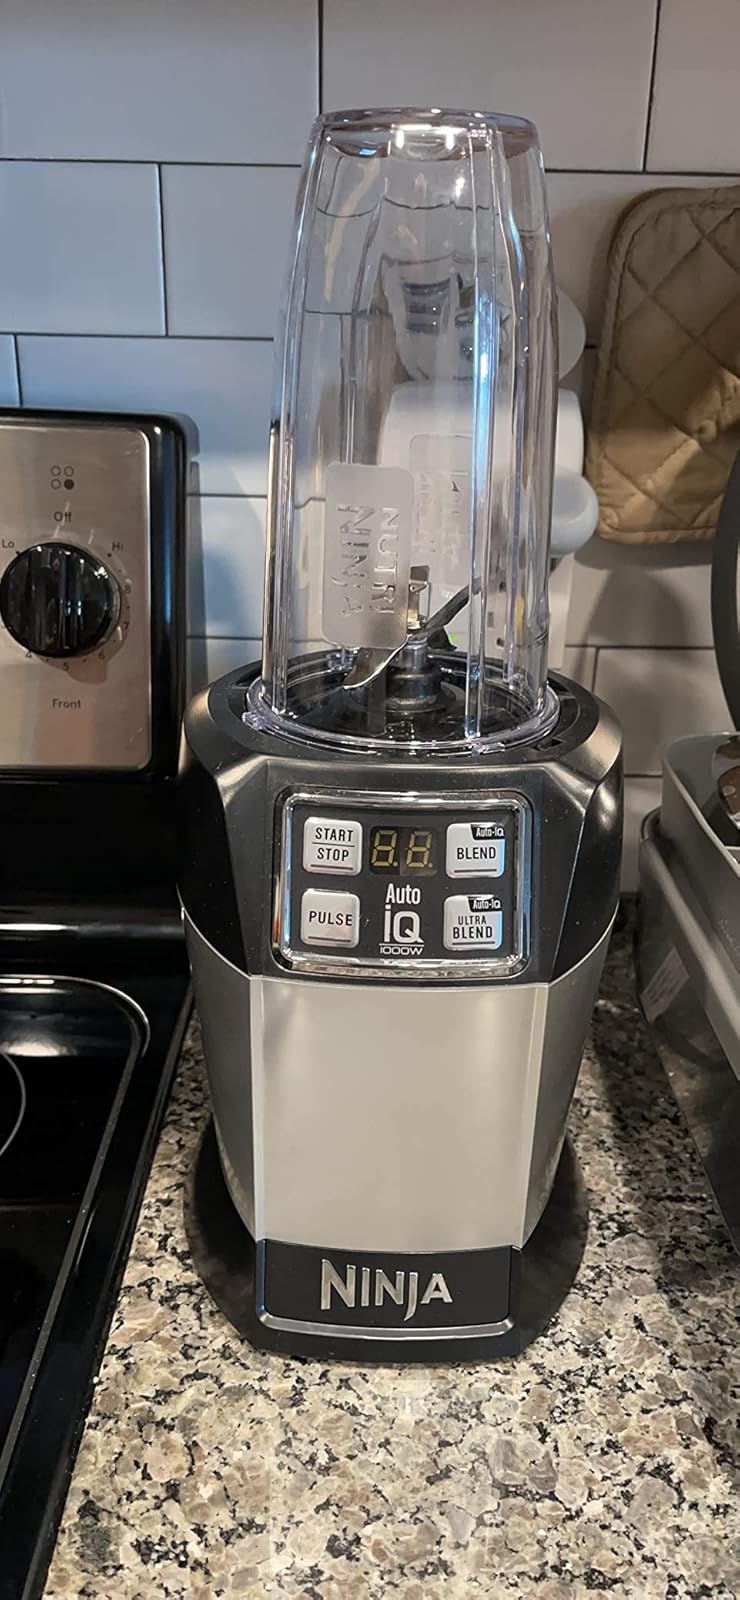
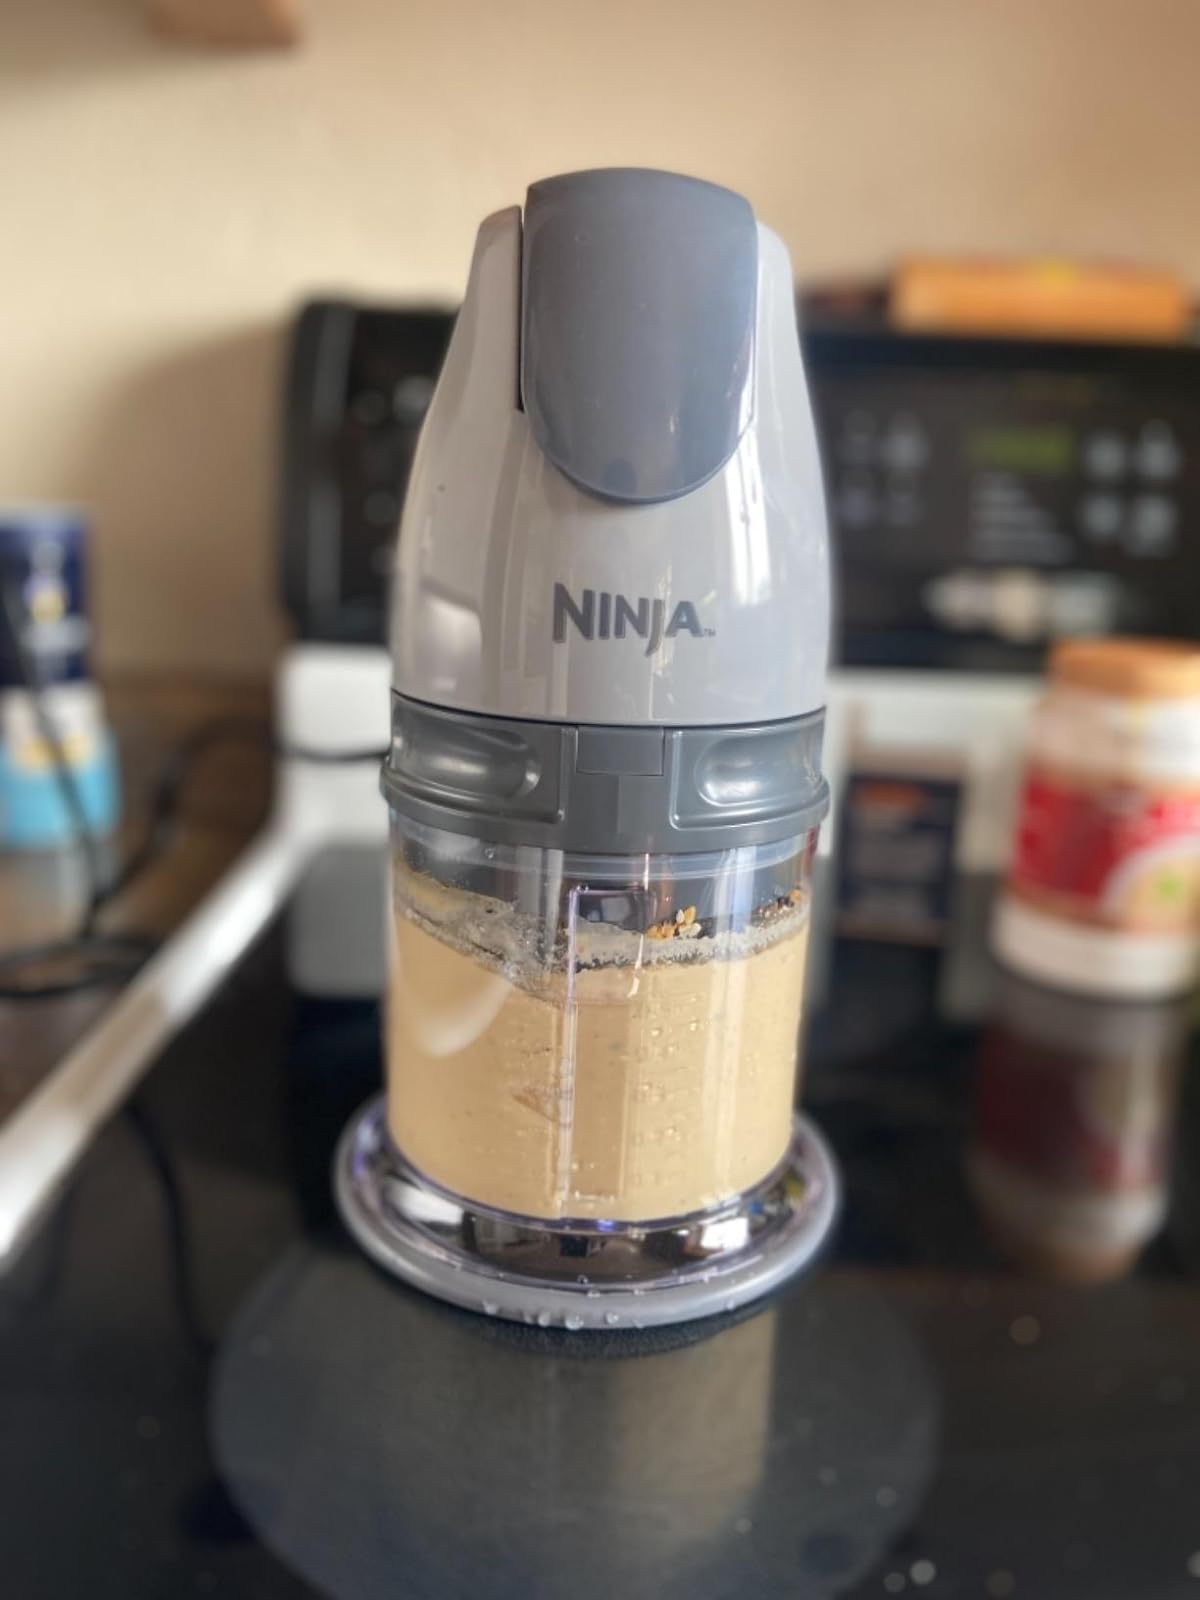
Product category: items_blender
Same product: no